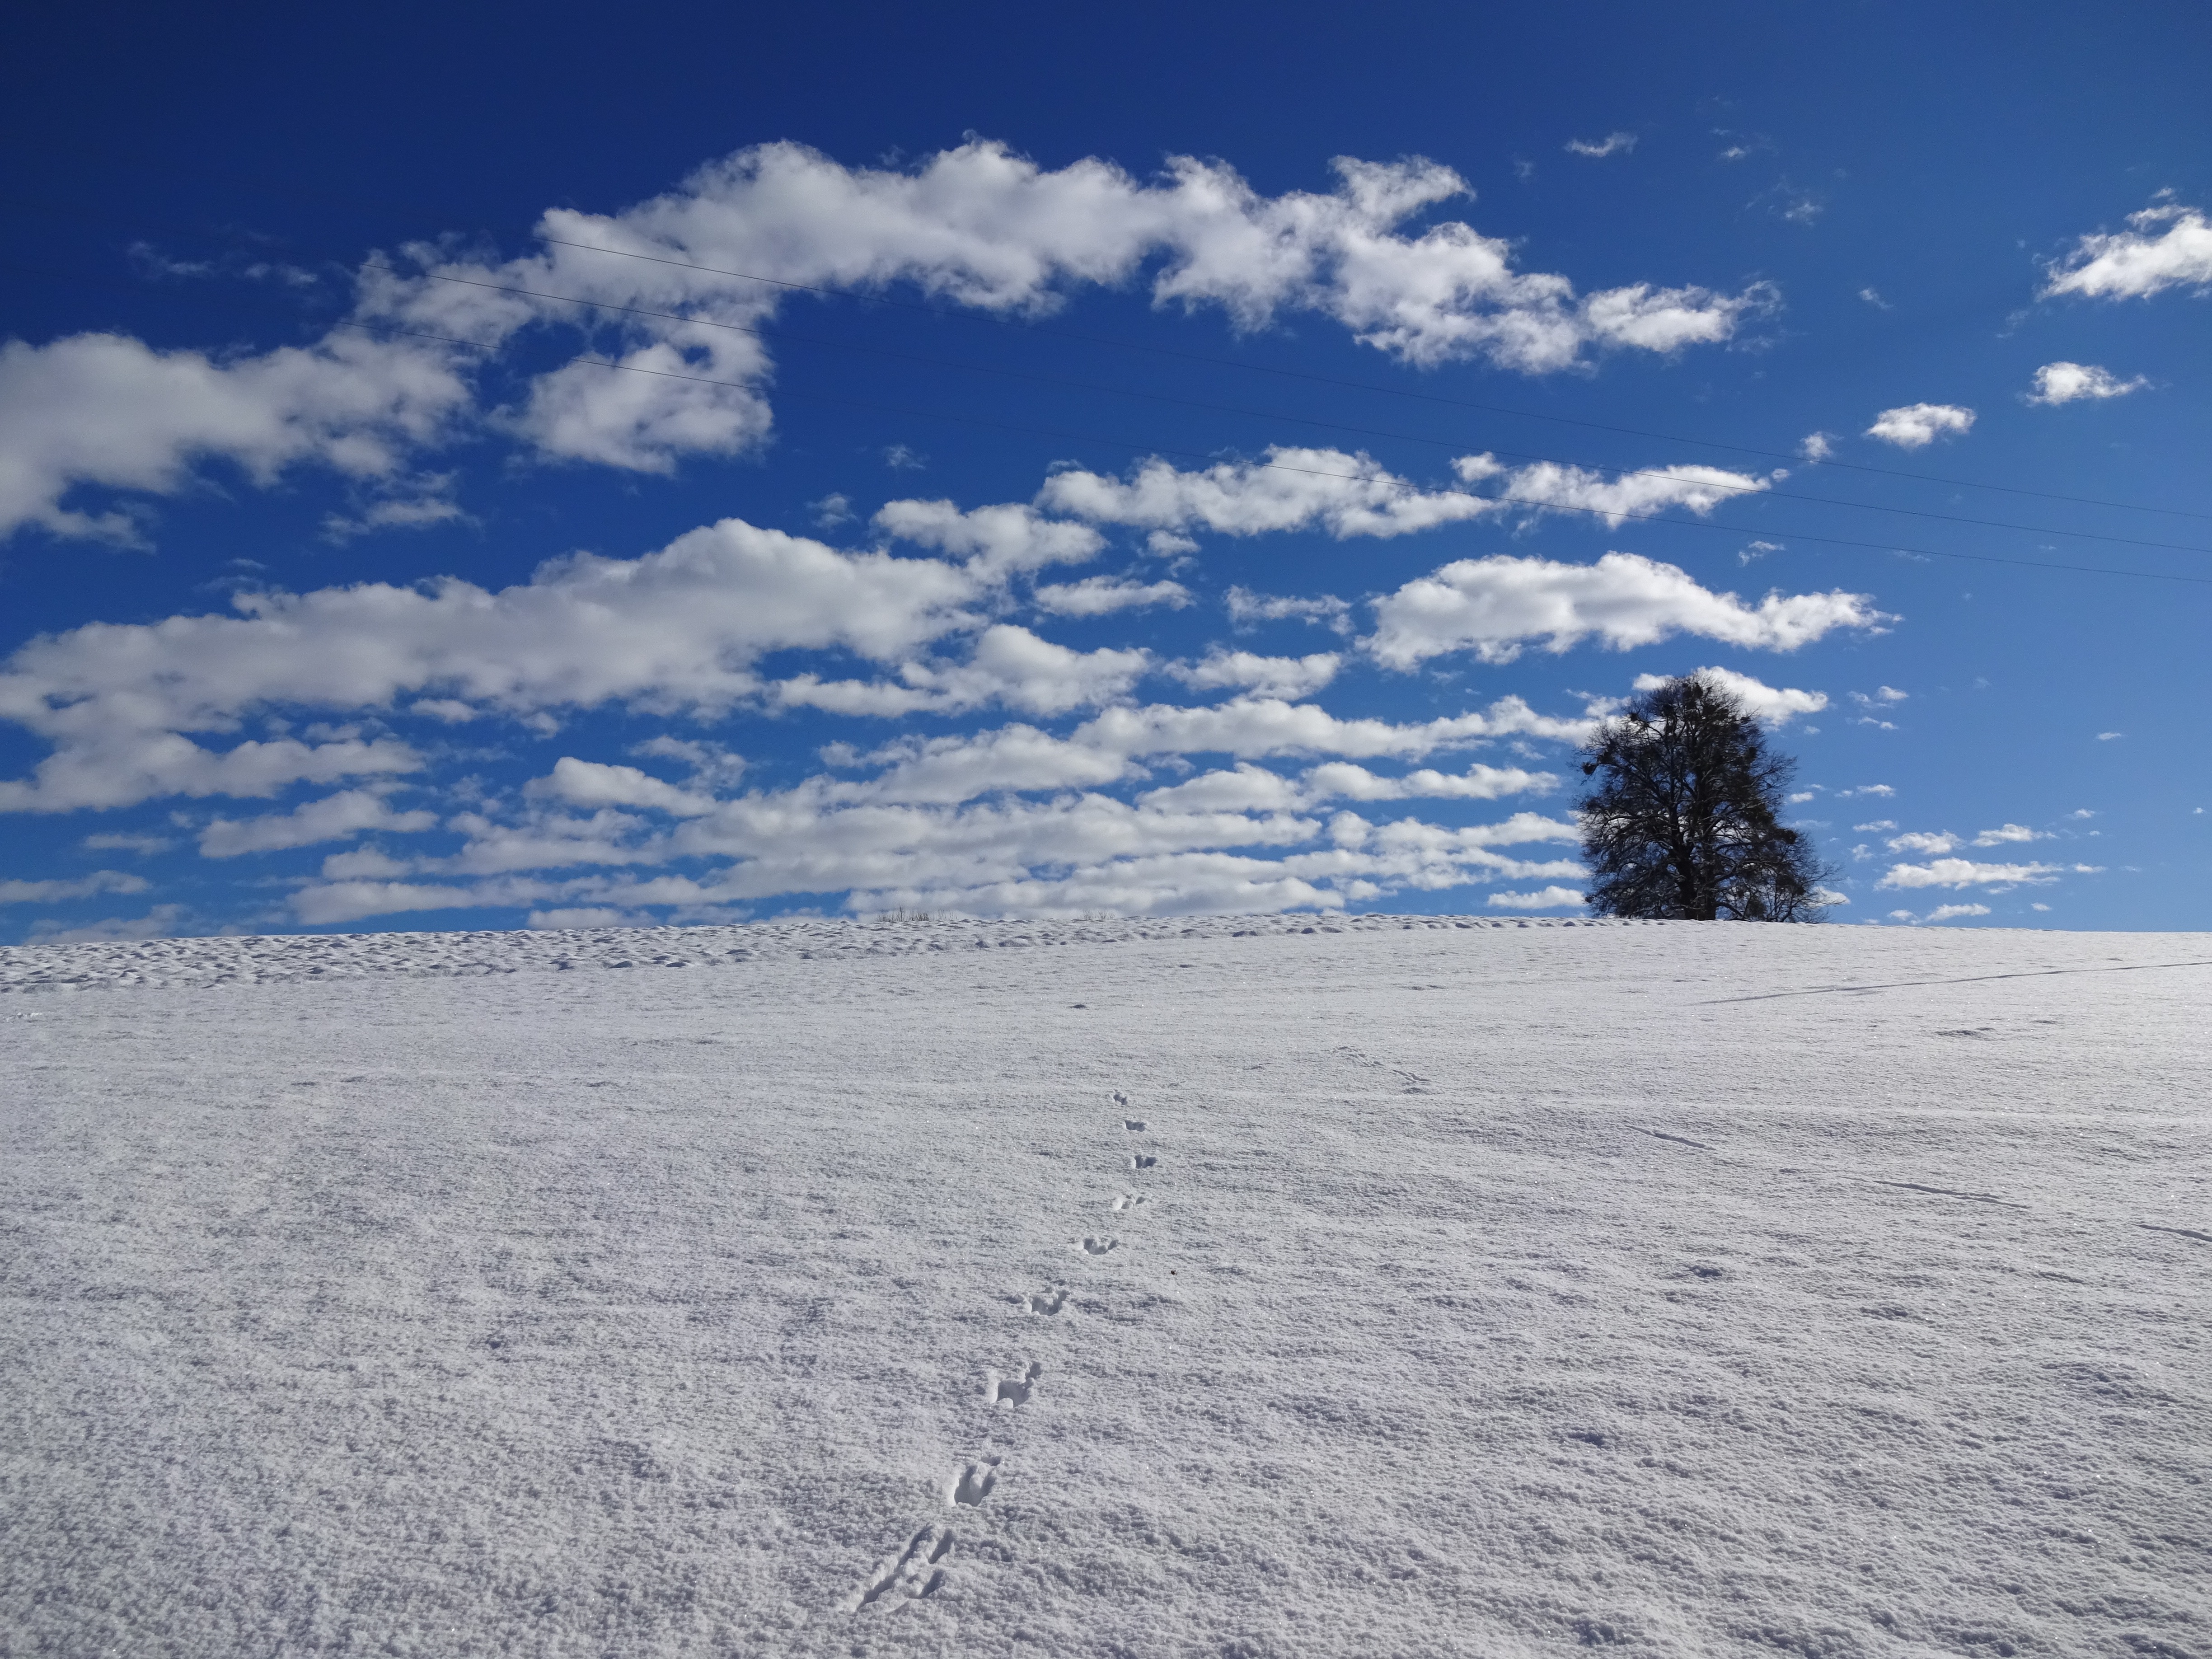
horizon, mountain, snow, winter, cloud, sky, hill, weather, arctic, season, plain, plateau, habitat, ecosystem, trails, tundra, winter mood, natural monument, magnificent weather, natural environment, geographical feature